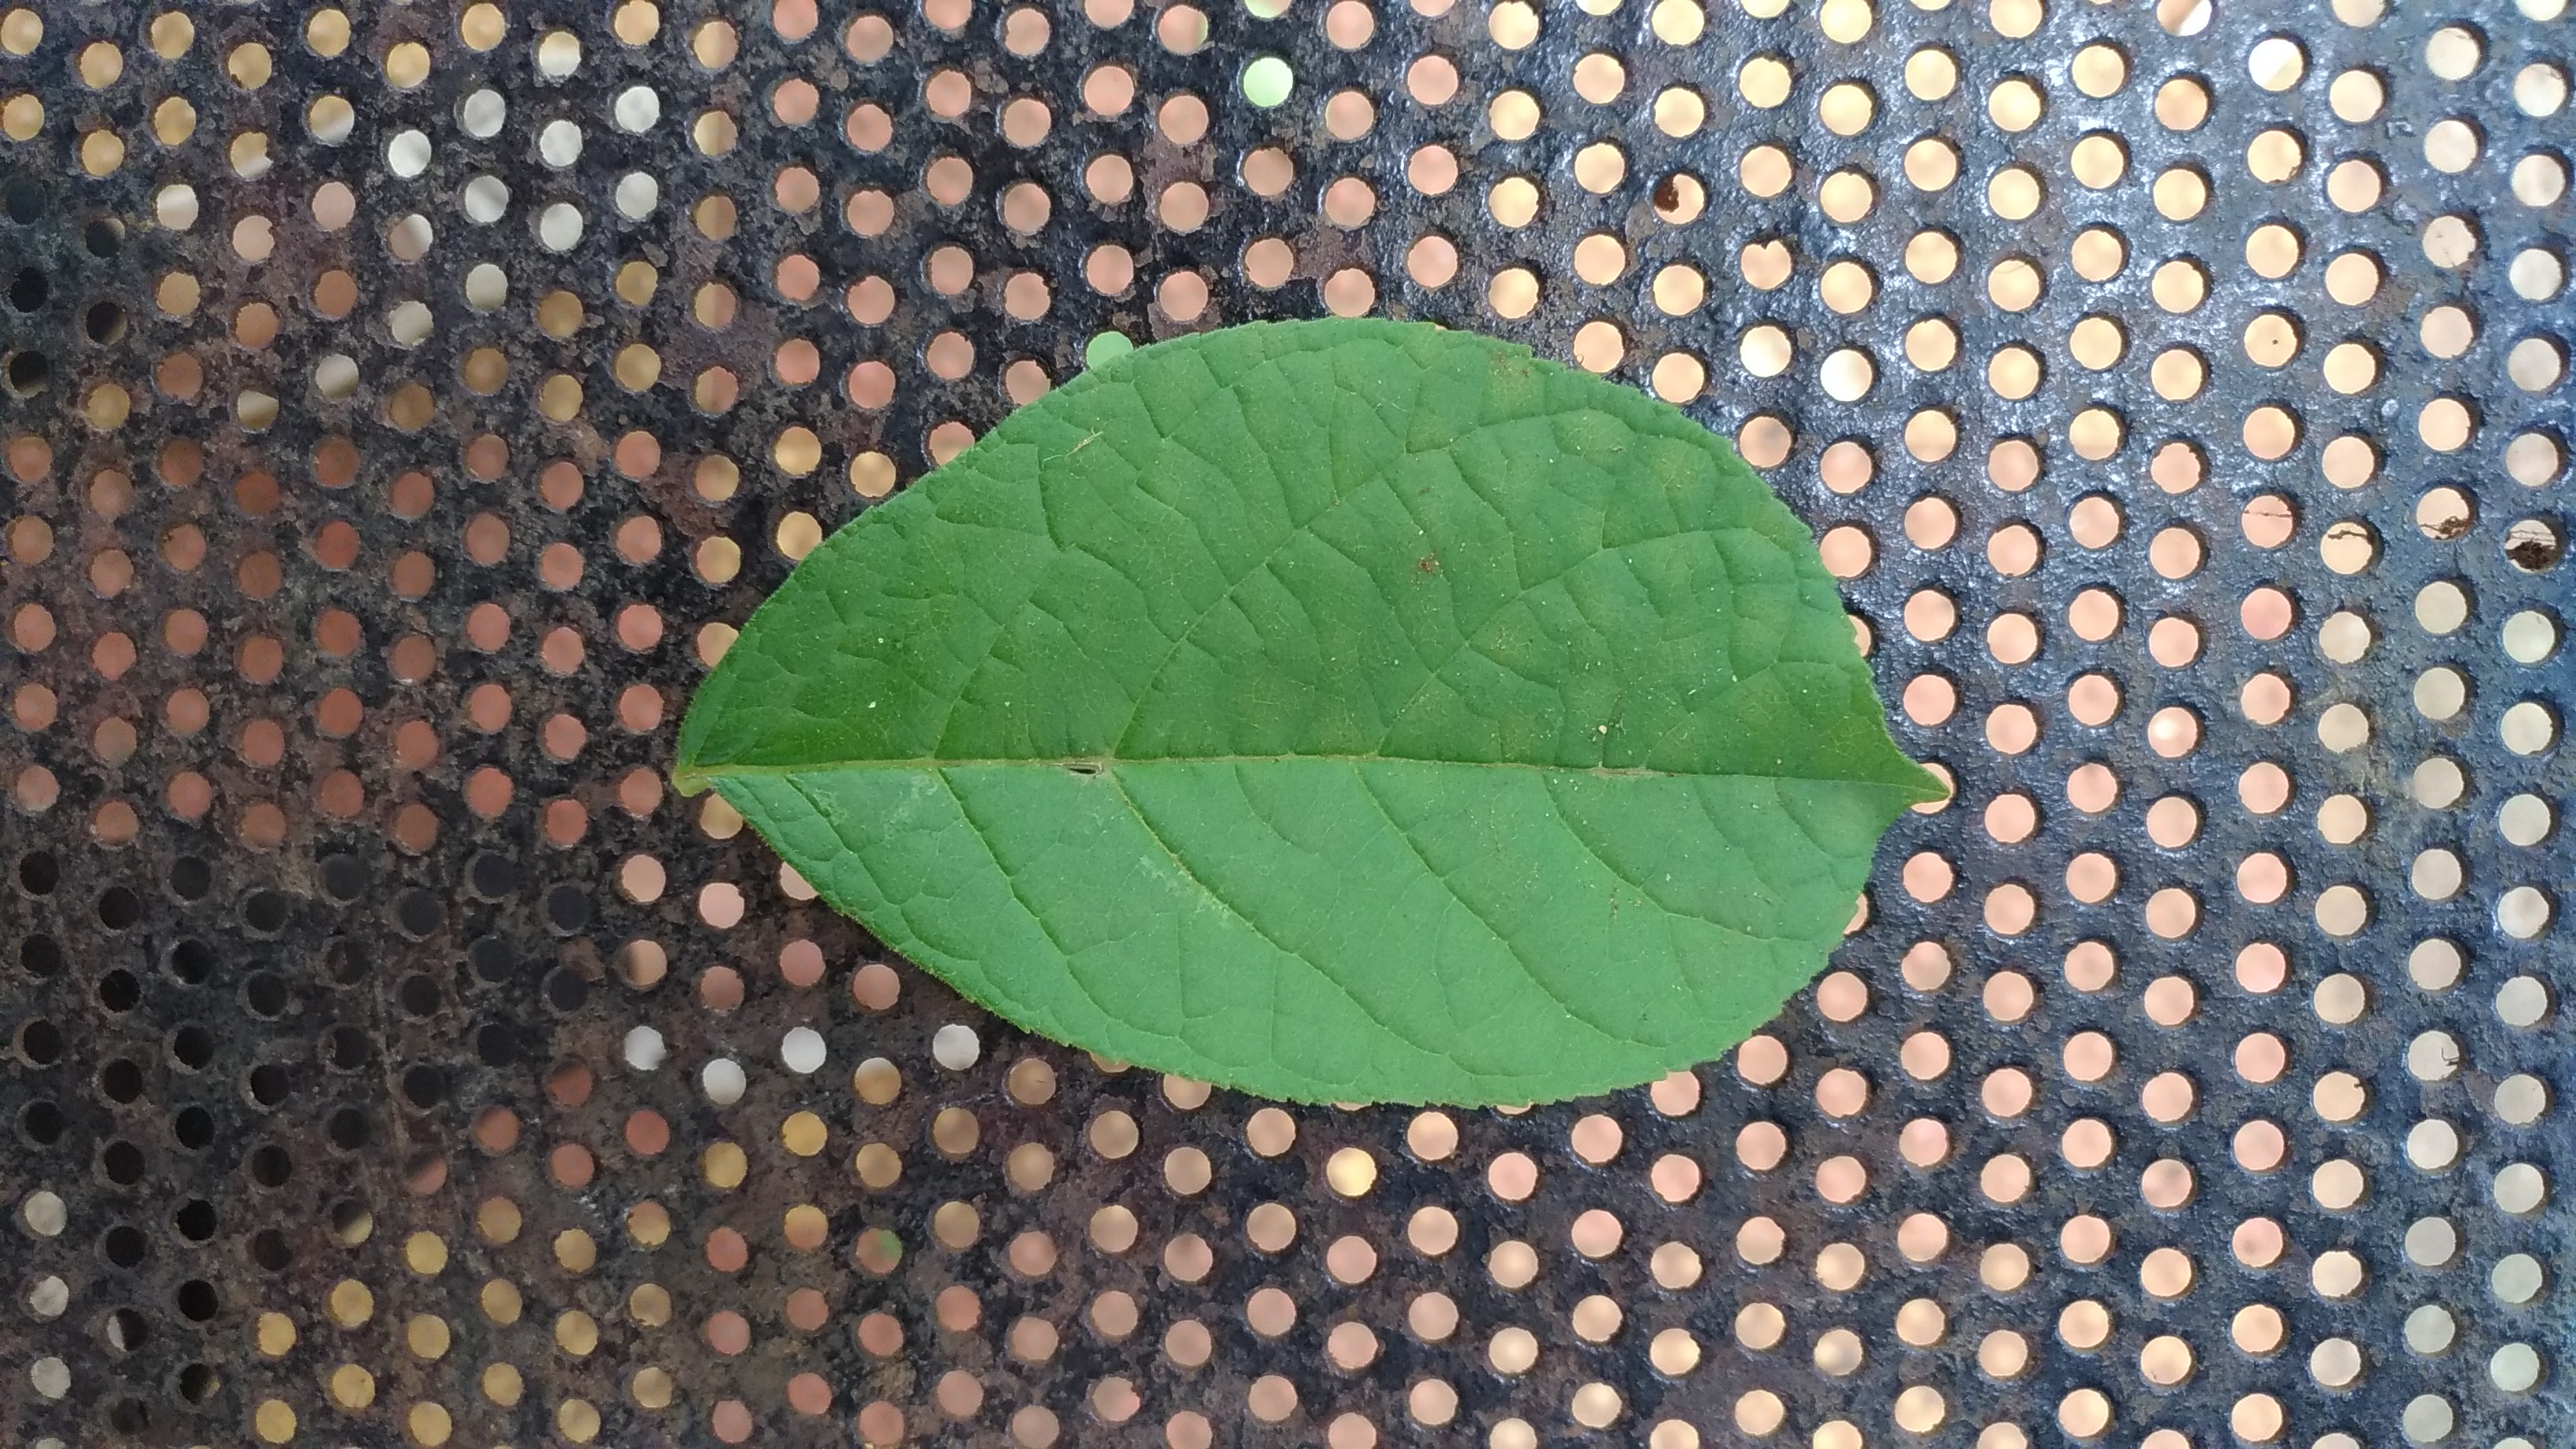
Plant: Padri